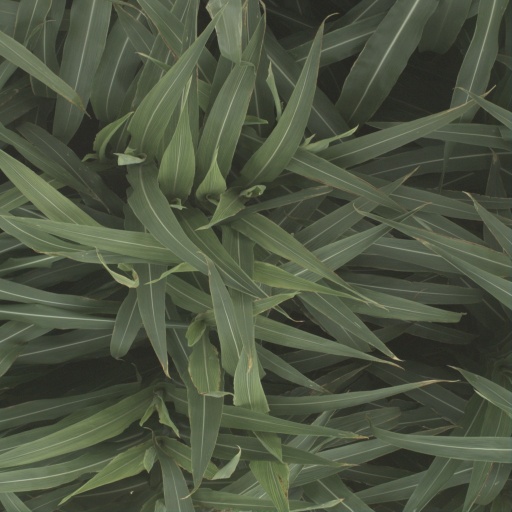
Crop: sorghum